Beau Flynn

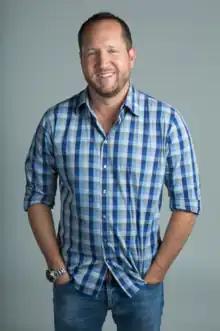
Flynn in 2018

Beau Flynn (born March 23, 1970) is an American film producer. He is best known for producing blockbuster films such as "Skyscraper", "Rampage", "San Andreas", and "Hercules", all of which starred Dwayne Johnson. Flynn has also produced independent films, including "Requiem for a Dream", "Tigerland", "Choke", and "The House of Yes".